A Beautiful Daughter-in-law Era

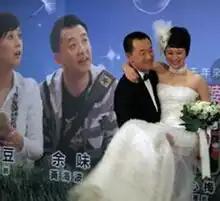
Huang Haibo and Hai Qing at "A Beautiful Daughter-in-law Era" propaganda press conference in Taiwan in June 2010.

"A Beautiful Daughter-in-law Era" was first dubbed in Swahili and broadcast across East African countries in 2011.